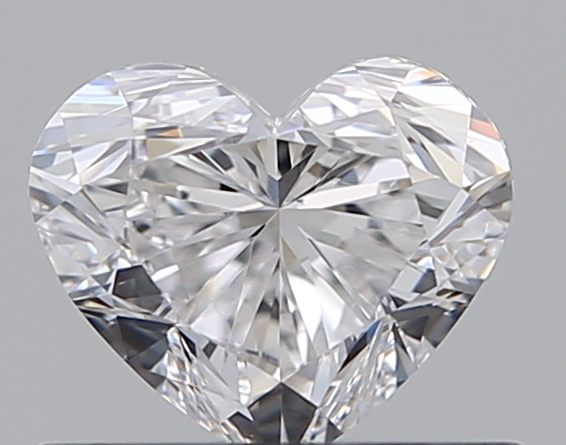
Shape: heart
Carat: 0.5
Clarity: VS1
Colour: D
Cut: VG
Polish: EX
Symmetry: GD
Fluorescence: N
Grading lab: GIA
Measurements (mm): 4.58 x 5.42 x 3.25